Koneswaram Temple

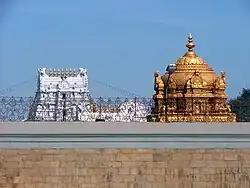
The Ananda Nilayam "gopuram" tower of the "vimanam", the inner and outer "gopurams" of the Tirumala Venkateswara Temple, Tirupati, with Jatavarman Sundara Pandyan's "Kalasam" visible. Sundara Pandyan gold plated the gopurams and placed the "kalasam" atop the towers of both Tirumala Venkateswaram and Thirukonamamalai Koneswaram Kovils. Compared in the sixteenth century, Tirumala is now the richest and most visited place of worship in the world.

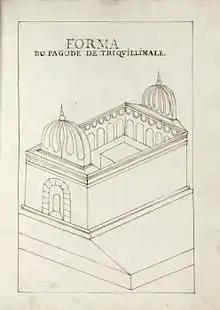
Drawing of a shrine/vimanam of the original Koneswaram Kovil Compounds of Trincomalee by Constantine de Sa de Noronha, who destroyed all three Koneswaram temple monuments on Swami Rock from 1622 to 1624. Published in 1687 dated "The temporal and spiritual conquest of Ceylon" by Fernão de Queyroz

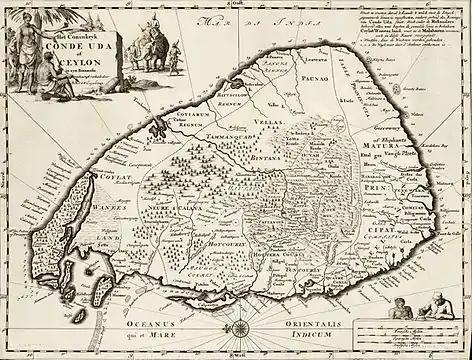
1692 engraving by Wilhem Broedelet of Robert Knox's 1681 map with Trincomalee on the east coast of Malabar country

Involvement of the medieval Pandyan Dynasty in the affairs of the Tamil country became stronger after the conquest of Pandyan king Srimara Srivallabha from 815 to 862, a strongly welcomed intervention by the local Tamils on the island. While under Pandyan suzerainty in 1262 CE, Prince Jatavarman Veera Pandyan I, brother and lieutenant of King Jatavarman Sundara Pandyan I repeated his brother's 1258 conquest of the island to intervene and decisively defeat Chandrabhanu of Tambralinga, a usurper of the northern Tamil throne; he proceeded to implant the Pandyan bull flag of victory and insignia of a "Double Fish" emblem at Konamalai while he subjugated the other king of the island. Historically, the Pandyans were known to have sculpted two fishes facing each other on the ceilings of their multi-storey temple gopurams once they were completed (and left it with one fish in case it was incomplete). Sundara Pandyan had renovated the "gopurams" by gold plating the roofs and installing gold gilded Kalasam atop them, a work of art displaying affinity to Dravidian architecture. Swami Rock at this time is described as "Kona ma-malai, around which the ocean waves swept pearls, gold, precious stones, and shells from the depth of the ocean and heaped them along the shore." Local residents contributed to the wealth of the temple under the Pandyan's rule of the north of the island. The 13th century Tamil stone inscription in Kankuveli village records the assignment by Vanniar chiefs Malaiyil Vanniyanar and Eluril Atappar of income and other contributions from the rice fields and meadows of the Vannimai districts of the ascending Jaffna kingdom to the Koneswaram shrine.